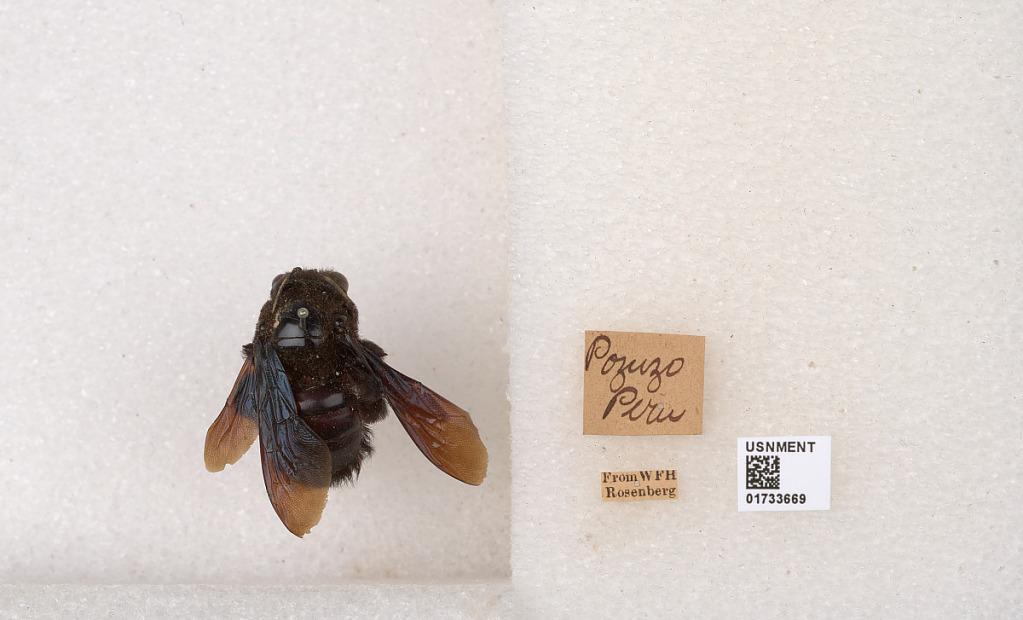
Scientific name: Xylocopa (Neoxylocopa) frontalis (Olivier)
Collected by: W. Rosenberg
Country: Peru
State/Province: Pasco
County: Provincia de Oxapampa
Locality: Pozuzo